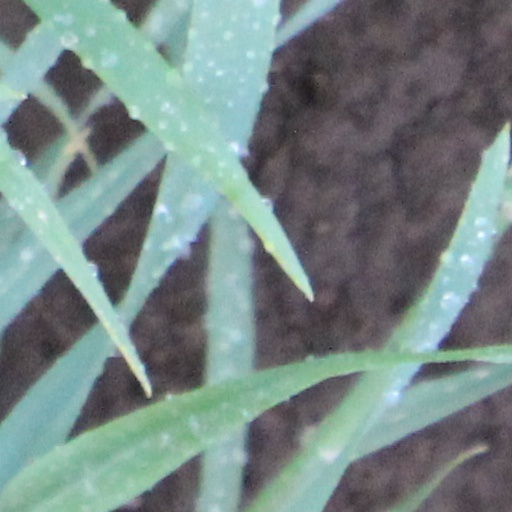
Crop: wheat